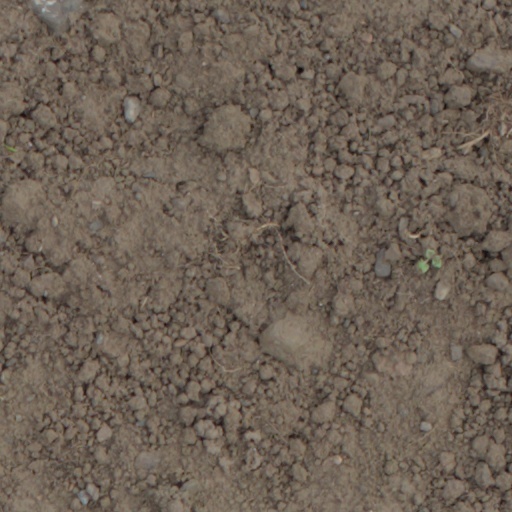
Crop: wheat